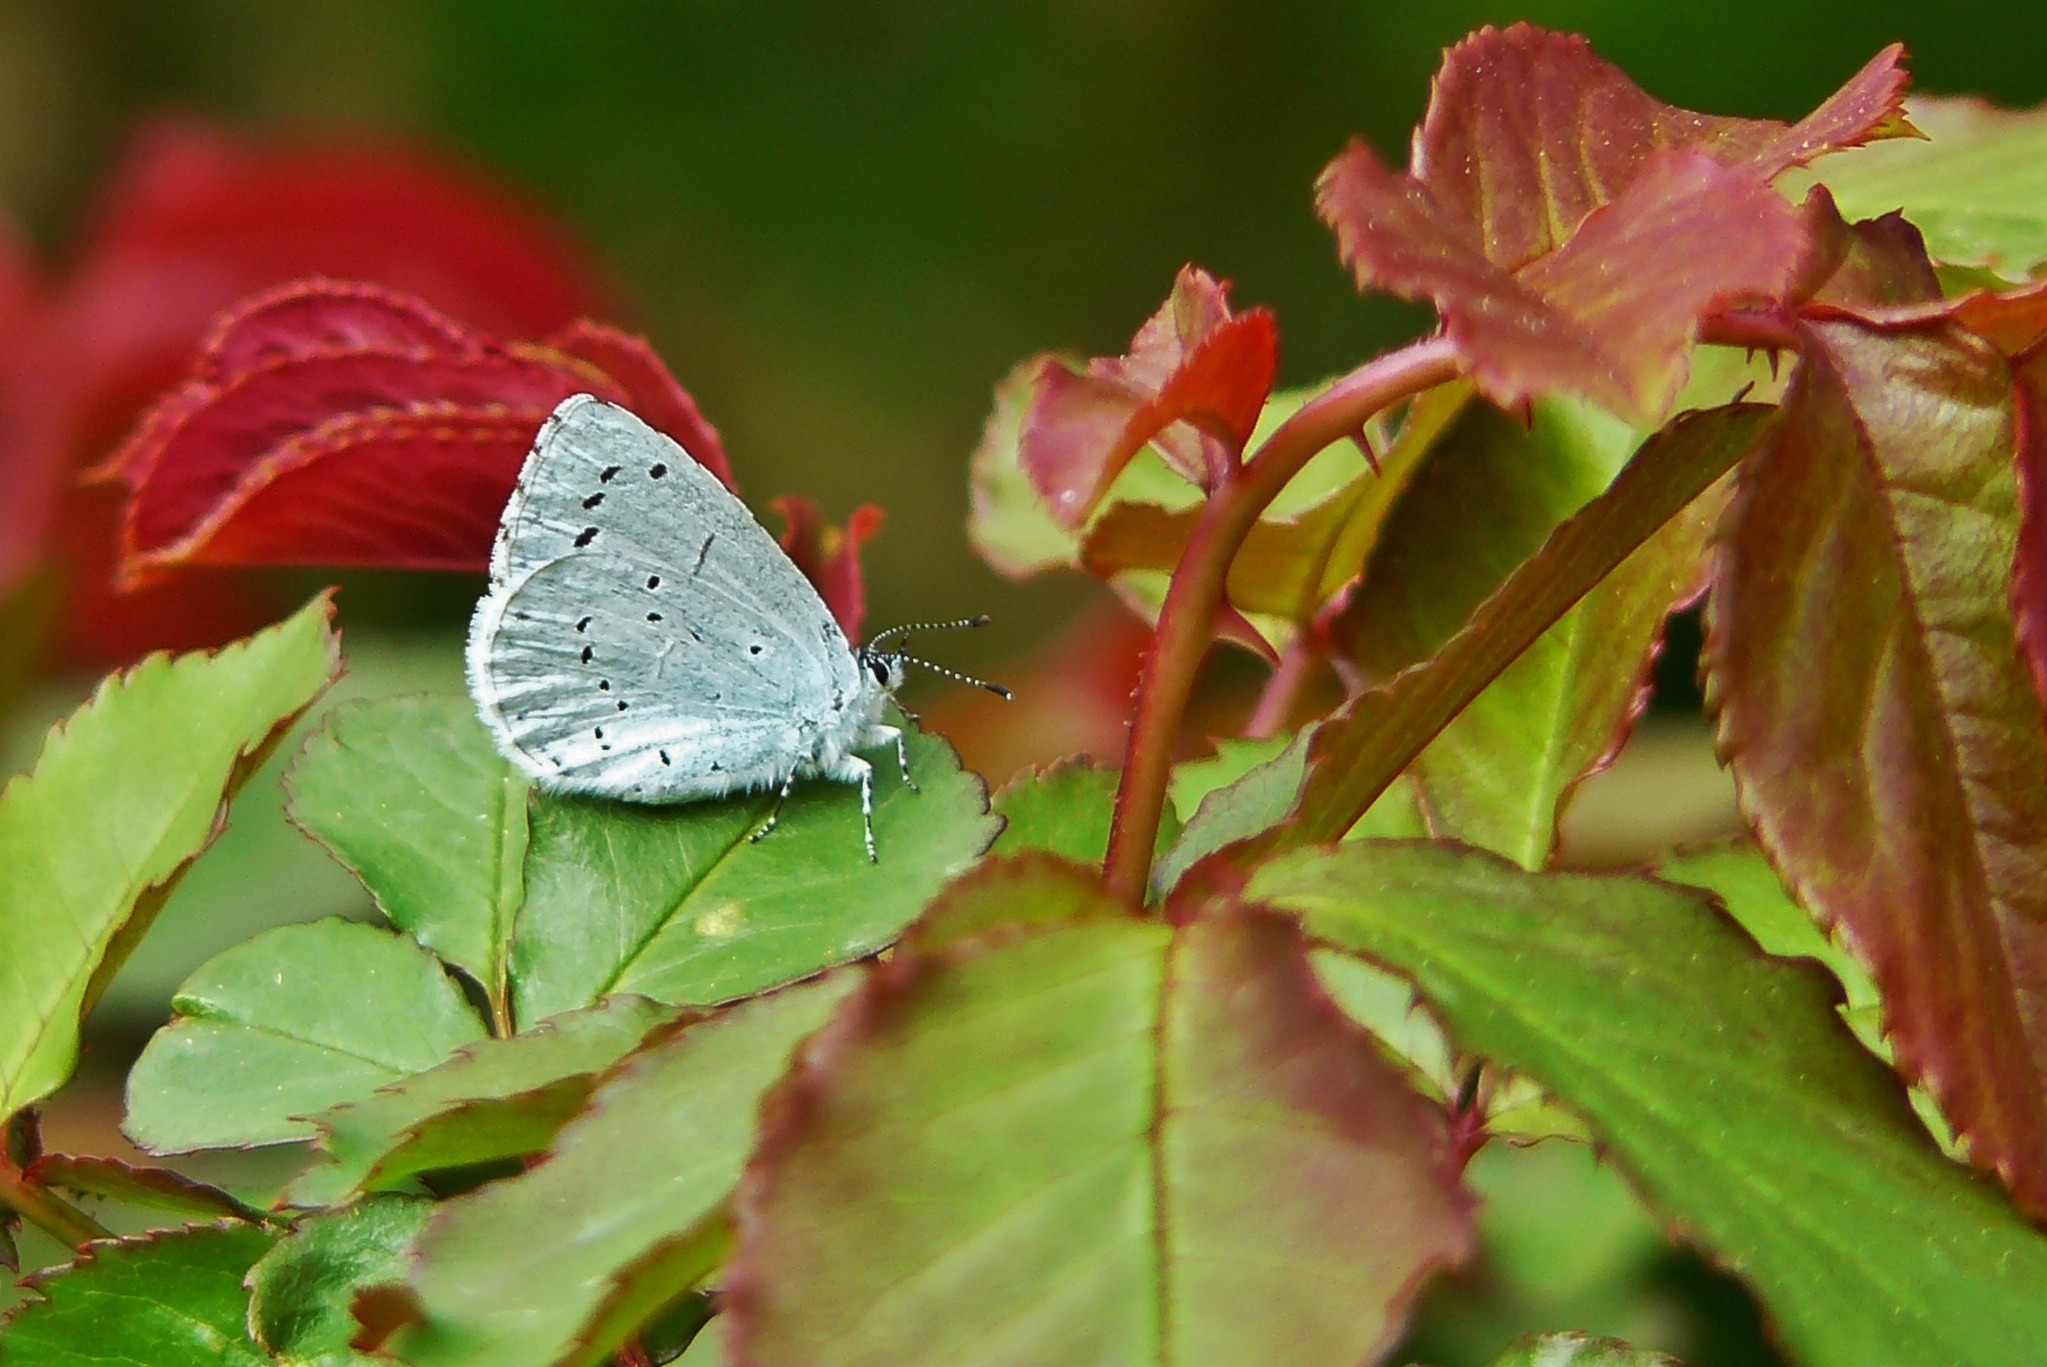
nature, wing, plant, photography, leaf, flower, petal, animal, insect, macro, sitting, autumn, botany, blue, butterfly, colorful, close, flora, fauna, invertebrate, close up, shrub, butterflies, rose petals, flight insect, macro photography, insect macro, rosenblatt, butterfly macro, common blue, moths and butterflies, common bl uling